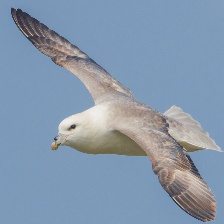
Species: NORTHERN FULMAR
Scientific name: FULMARUS GLACIALIS